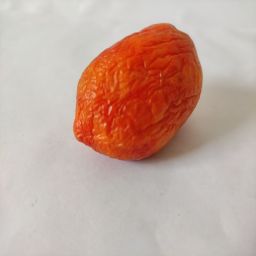
Crop: Tomato
Quality: Old